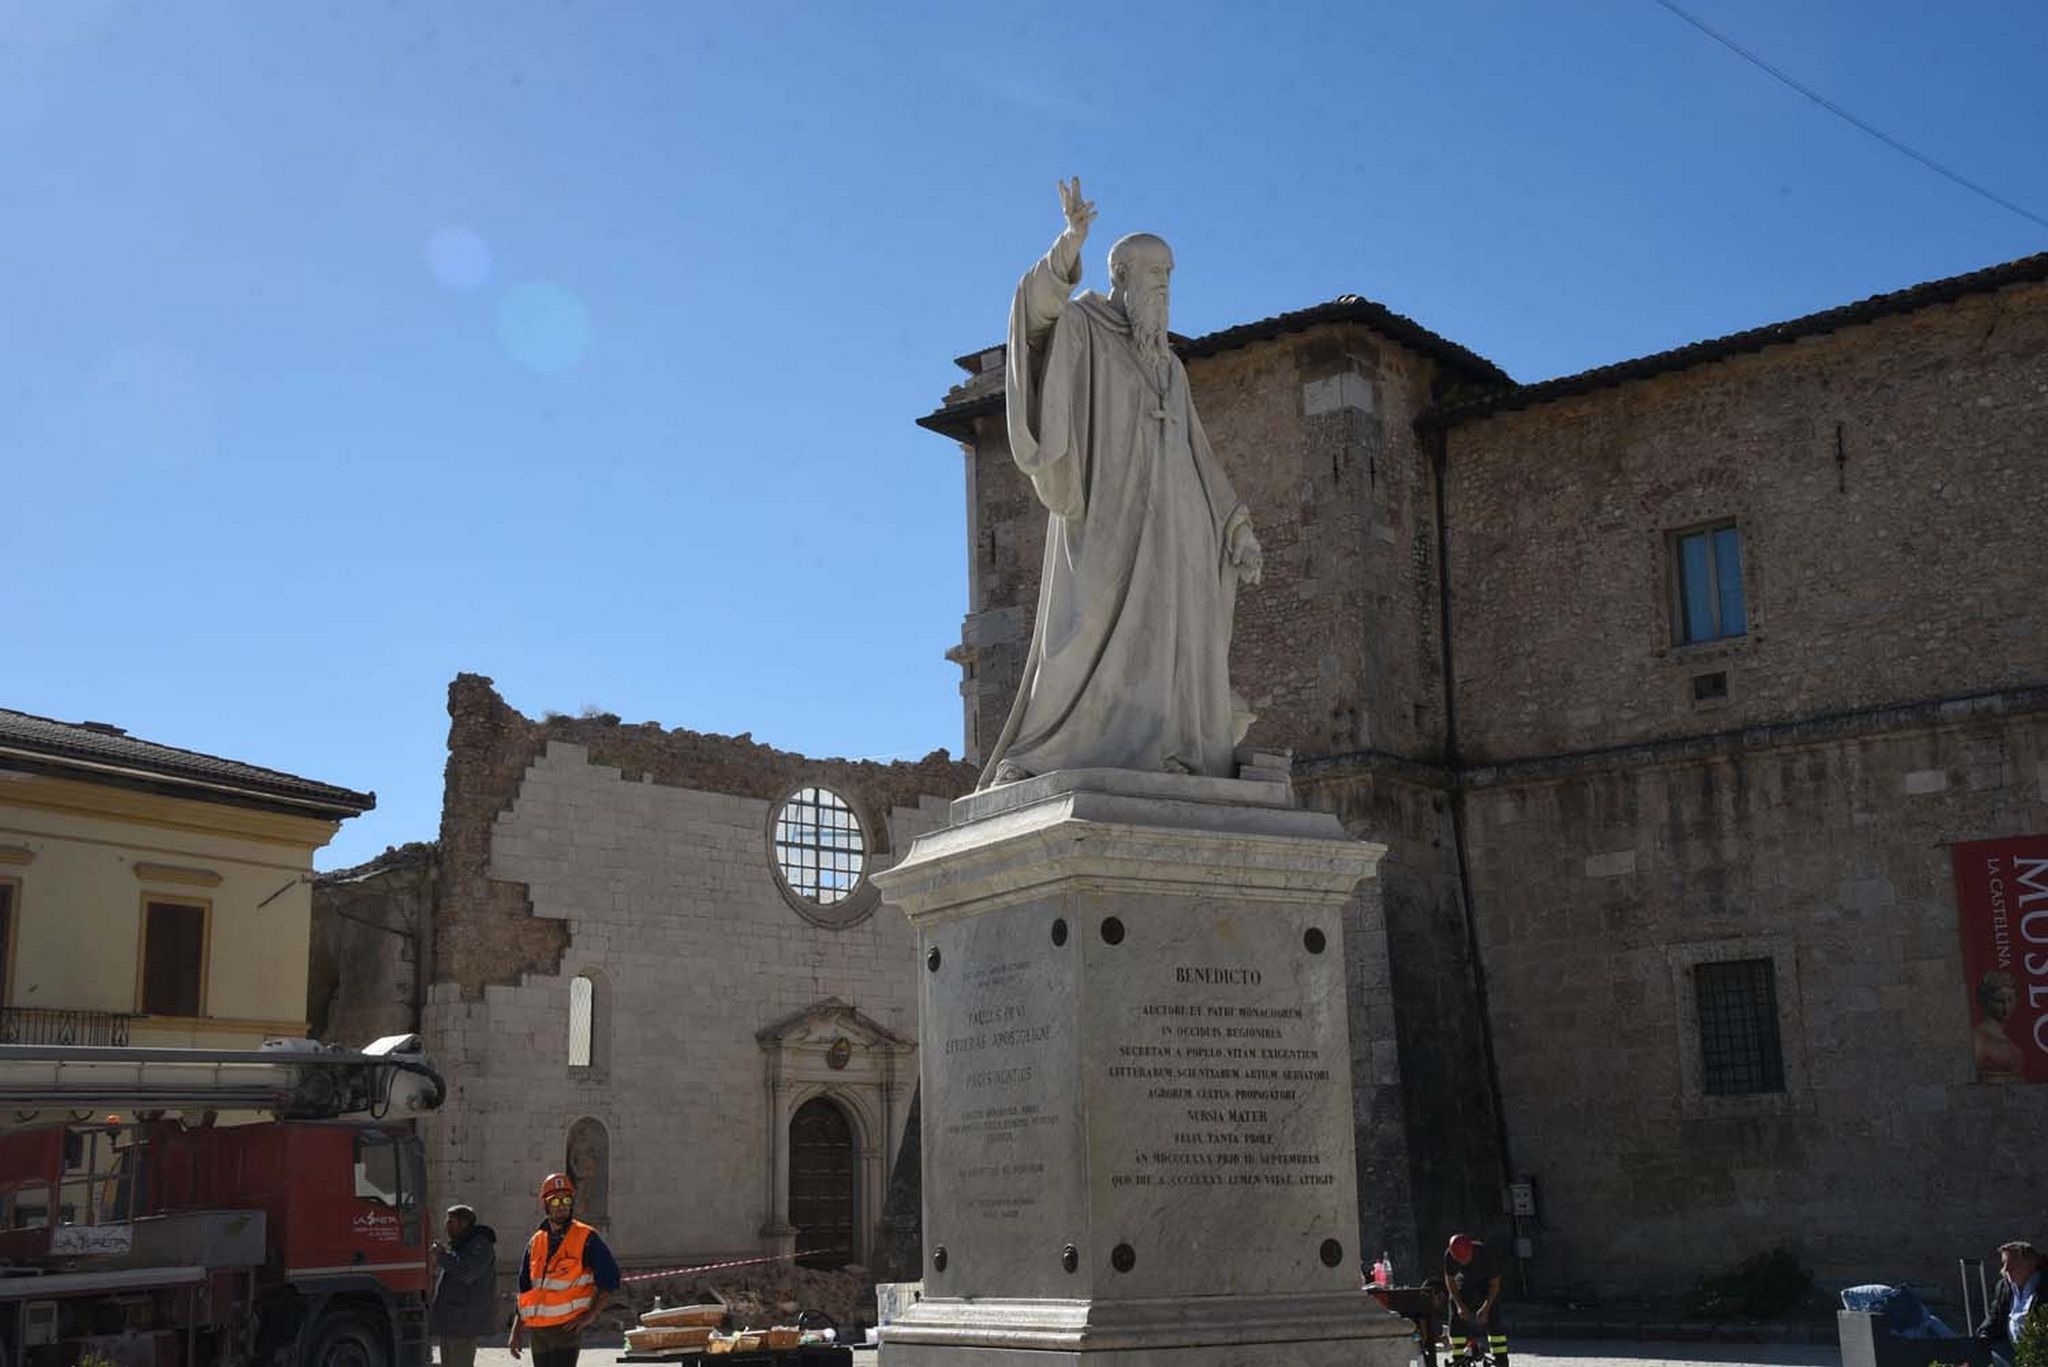
town, building, monument, landmark, church, cathedral, place of worship, town square, basilica, earthquake, norcia, ancient rome, ancient history, human settlement, earthquake italy, san bendetto norcia earthquake, earthquake norcia